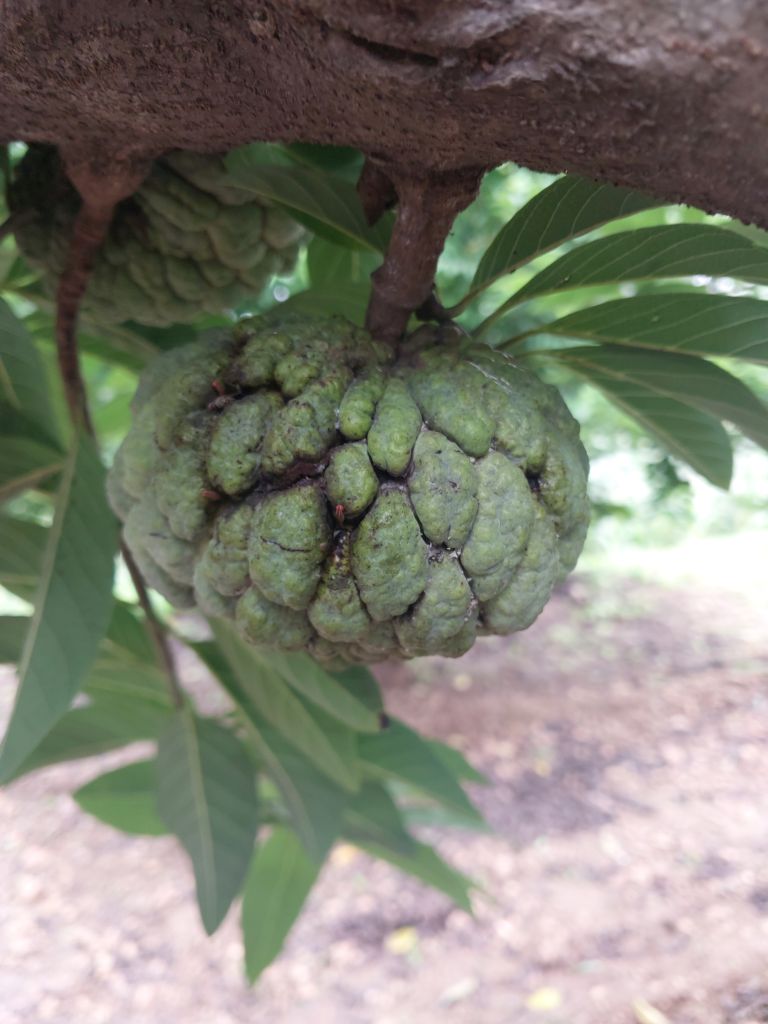
Disease label: Athracnose